Carnon viaduct

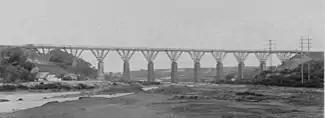
The original timber Carnon Viaduct

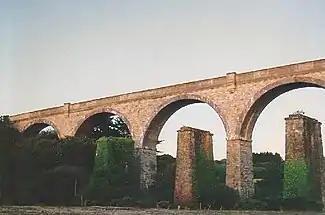
Carnon Viaduct in 1996 with the piers of the former timber viaduct in the foreground

The Carnon viaduct carries a railway line from Truro to Falmouth – now branded the Maritime Line – over the valley of the Carnon River in west Cornwall, United Kingdom. The viaduct is situated half-a-mile (800 metres) northeast of Perranwell station which is five miles (8 km) from the line's terminus at Falmouth and three miles (5 km) from its junction with the Cornish main line at Truro.